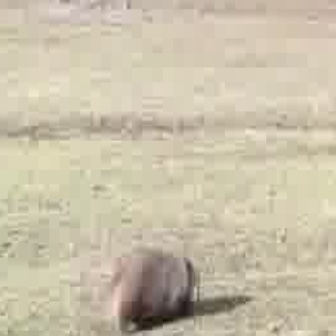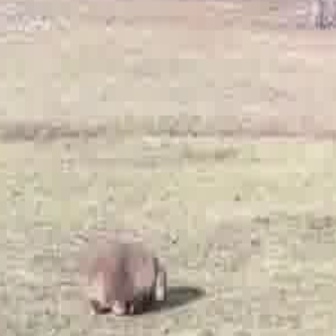
  Please identify the target specified by the bounding box [107,242,196,331] in the first image and locate it in the second image. Return the coordinates in [x_min,y_min,x_max,y_max] format.
Answer: [85,238,163,316]